186th Field Regiment, Royal Artillery

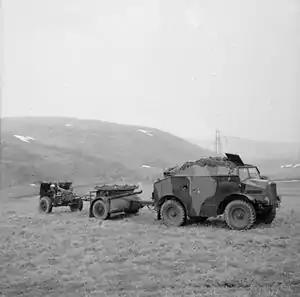
25-pounder gun and Quad gun tractor on exercise in Scotland, 1941.

The regiment was formed at Auchterarder in Perthshire, on 9 December 1942, with 192, 193 and 194 Field Batteries, each composed of two troops of four Mk II 25-pounder guns (a total of 24) towed by Quad gun tractors. The newly formed regiment joined 52nd (Lowland) Infantry Division on 27 December, effectively replacing 78th (Lowland) Fd Rgt which had been sent to North Africa some months earlier.